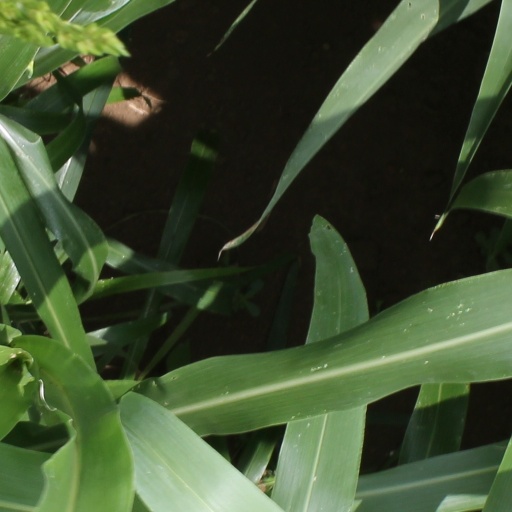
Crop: sorghum